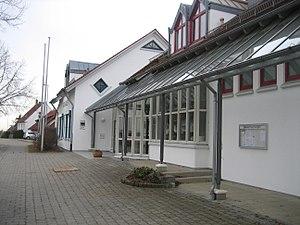
Asselfingen est une commune de Bade-Wurtemberg, située dans l'arrondissement d'Alb-Danube, dans la région Donau-Iller, dans le district de Tübingen.